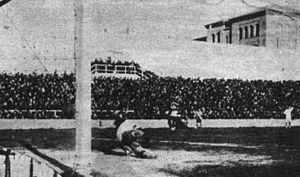
Le stade de Chamartín est un stade, inauguré en 1924 et démoli en 1947, situé à Chamartín de la Rosa, en Espagne.